Red House Museum

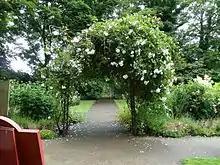
Rose trained over arch in grounds

The garden has been designed with lawns, scented old climbing roses, an arbour and borders containing old-fashioned flowers to reflect 19th-century taste. It contains a display of old gateposts on the lawn.